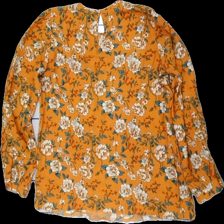
View: back
Type: Blouse
Category: Ladies
Brand: Missing
Colors: Orange, Green, Beige, Multicolor
Material: 100% viscose
Pattern: Floral print
Cut: Regular
Season: All
Damage location: top right
Damage 2 location: middle center
Price range: <50
Recommended usage: Reuse
Description: blommig blus, lite nopprig i armhålor, lösa trådar längst ner